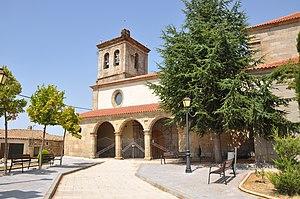
Gallegos de Solmirón est une commune de la province de Salamanque dans la communauté autonome de Castille-et-León en Espagne.